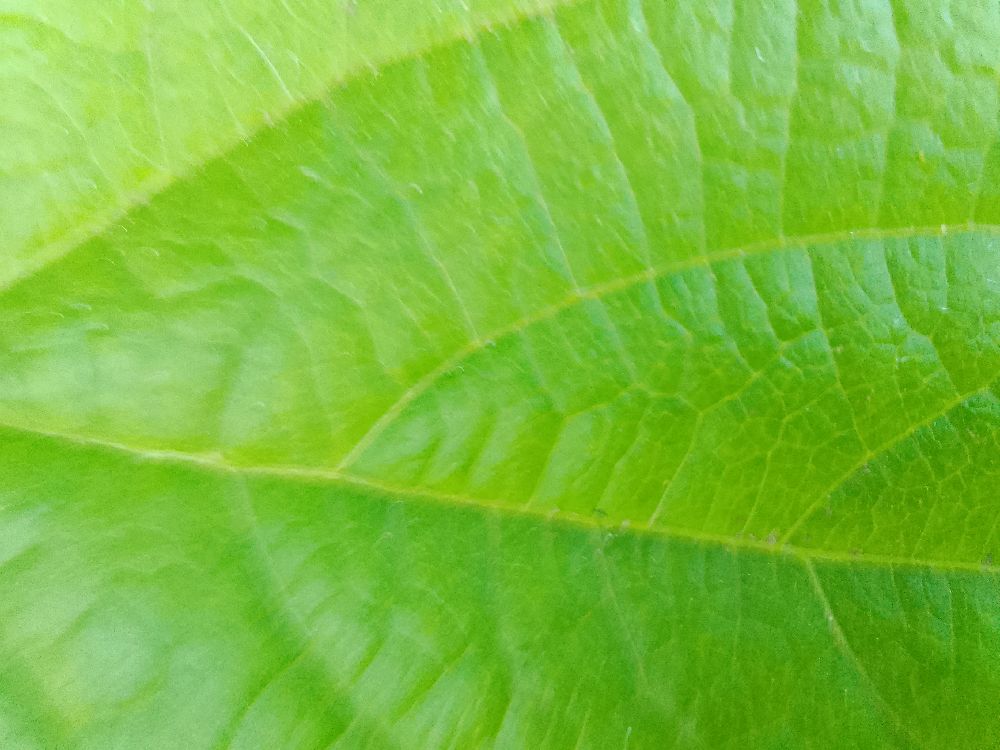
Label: healthy